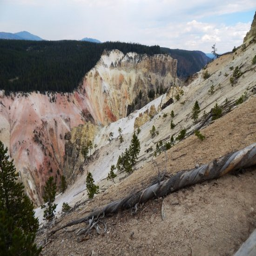
tourist attraction sitting on the edge of a cliff , looking down